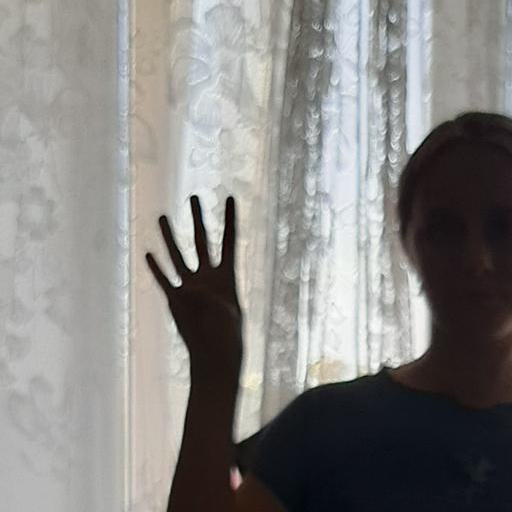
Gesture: four